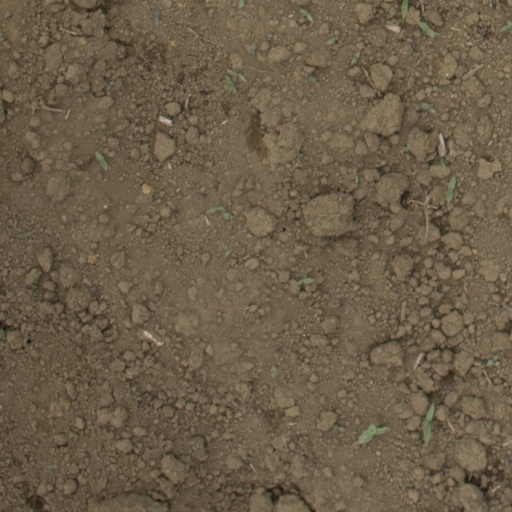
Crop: Jerusalem artichoke